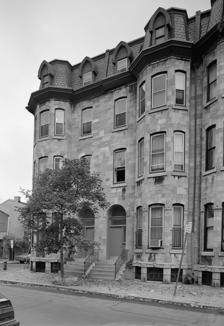
Building: Edward Drinker Cope House
Country: United States of America
Year built: 1880
Historic house in Pennsylvania, United States United States historic place Edward D. Cope House U.S. National Register of Historic Places U.S. National Historic Landmark 2100–2102 Pine Street Show map of Philadelphia Show map of Pennsylvania Show map of the United States Location 2102 Pine St., Philadelphia, Pennsylvania Coordinates 39°56′49.21″N 75°10′36.14″W / 39.9470028°N 75.1767056°W / 39.9470028; -75.1767056 Built 1880 ( 1880 ) Architectural style Second Empire NRHP reference No. 75001660 Significant dates Added to NRHP May 15, 1975 Designated NHL May 15, 1975 The Edward Drinker Cope House is a historic house located at 2100–2102 Pine Street in Center City Philadelphia, Pennsylvania . Built in 1880, it was a longtime home of Edward Drinker Cope (1840–1897), a prolific geologist and paleontologist and noted herpetologist who was one of the leading natural scientists of the 19th century United States. It was declared a National Historic Landmark in 1975. Description and history The Edward Drinker Cope House consists of two side-by-side rowhouses at the southwest corner of 21st and Pine Streets, southwest of Rittenhouse Square in Philadelphia's Center City. It is 3.5 stories in height with a larger ceiling at the top floor. The front facades are clad with rectangular cut green stone laid in random courses. The side and rear sides are brick and it is topped with a mansard roof . The main facade has polygonal bays on the outside and a pair of arched entrances in the center bays. The rowhouses were purchased by Cope shortly after their construction in 1880. He at first lived at 2100, using 2102 as storage and a work room. Financial reverses due to a poor investment in 1886 forced him to rent 2100 out, and he occupied 2102 until his death in 1897. The Pine Street home was filled with Cope's papers, bones, stuffed and mounted animals, and specimens preserved in alcohol that covered his desks and an improvised shelf in his bathroom. Cope was a prolific and talented scientist, distinguishing himself in the field of paleontology , where he was one of the leading figures in the infamous Bone Wars competition that characterized the scientific investigations of the American West in the 1870s. He is ranked with Othniel Marsh and Joseph Leidy as one of the nation's leading 19th-century paleontologists. Gallery Edward Drinker Cope NE view Front entrances Cope's cluttered study in 1897 See also List of National Historic Landmarks in Philadelphia National Register of Historic Places listings in Center City, Philadelphia References